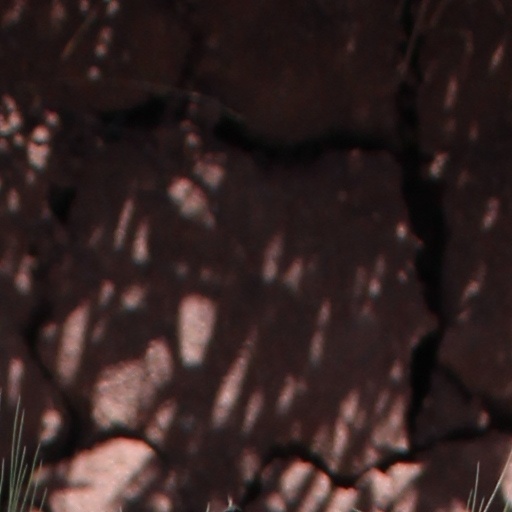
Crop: wheat